Samba

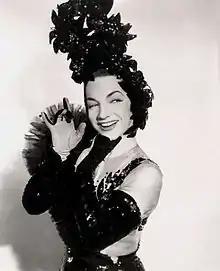
Carmen Miranda was the first samba singer to promote the genre internationally.

The 1930s in Brazilian music marked the rise of Estácio's samba as a musical genre to the detriment of maxixe-style samba. If the samba schools were crucial to delimit, publicize and legitimize the new Estaciano samba as the authentic expression of the Rio's urban samba, the radio also played a decisive role in popularizing it nationwide.